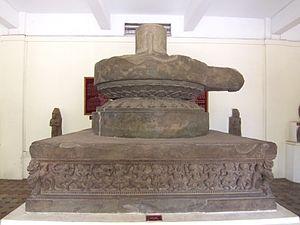
Les premières œuvres qui nous sont parvenues de l'art du Champa, royaume d'Indochine qui couvrait le Moyen et le Sud-Annam et la partie nord de la Cochinchine, semblent pouvoir être datées du règne de Prakâsàdharma dans la seconde moitié du VIIᵉ siècle.